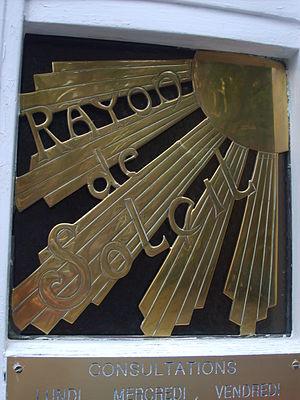
Maison ""Rayon de Soleil"" (1908), Place des Ecoles n° 23, Spa"
Spa, petite ville des Ardennes belges, possède un patrimoine Art nouveau de qualité. On peut citer deux constructions exceptionnelles de ce style parmi beaucoup d'autres réalisations Art nouveau à Spa.